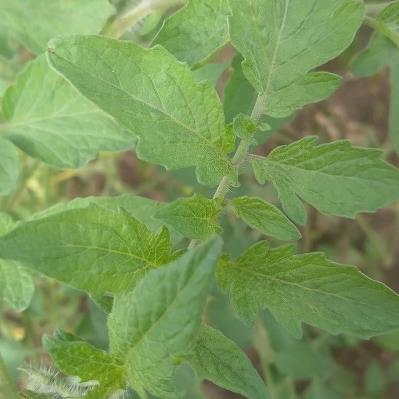
Crop: Tomato
Condition: healthy-leaf